History of AFC Ajax

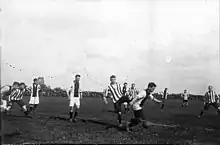
Ajax v Sparta Rotterdam at Prinsenlaan stadium of Rotterdam in 1912

The club was founded in Amsterdam on 18 March 1900 by Floris Stempel, Carel Reeser and Han Dade, the second incarnation after a short-lived previous attempt—as Football Club Ajax—in 1894. The club was named after the mythological hero Ajax, a Greek who fought in the Trojan War against Troy. In "The Iliad", Ajax was said to be the greatest of all the Greeks next to his cousin Achilles, and even fought an inconclusive duel with Troy's champion, Hector. According to most accounts, Ajax died by suicide, thus, unlike Achilles, he died unconquered.